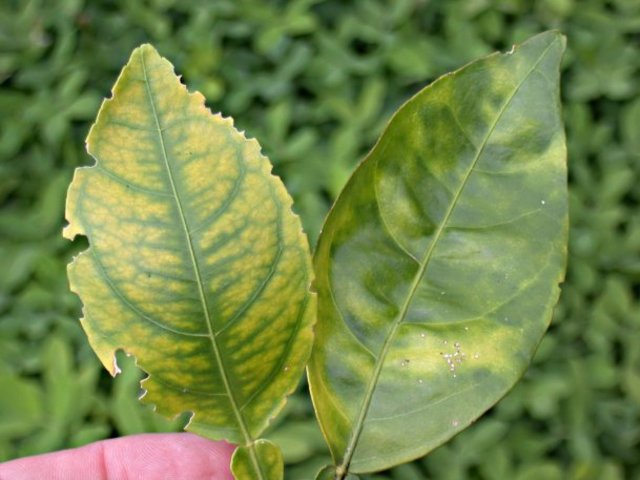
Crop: unknown
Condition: citrus_citrus_greening_disease